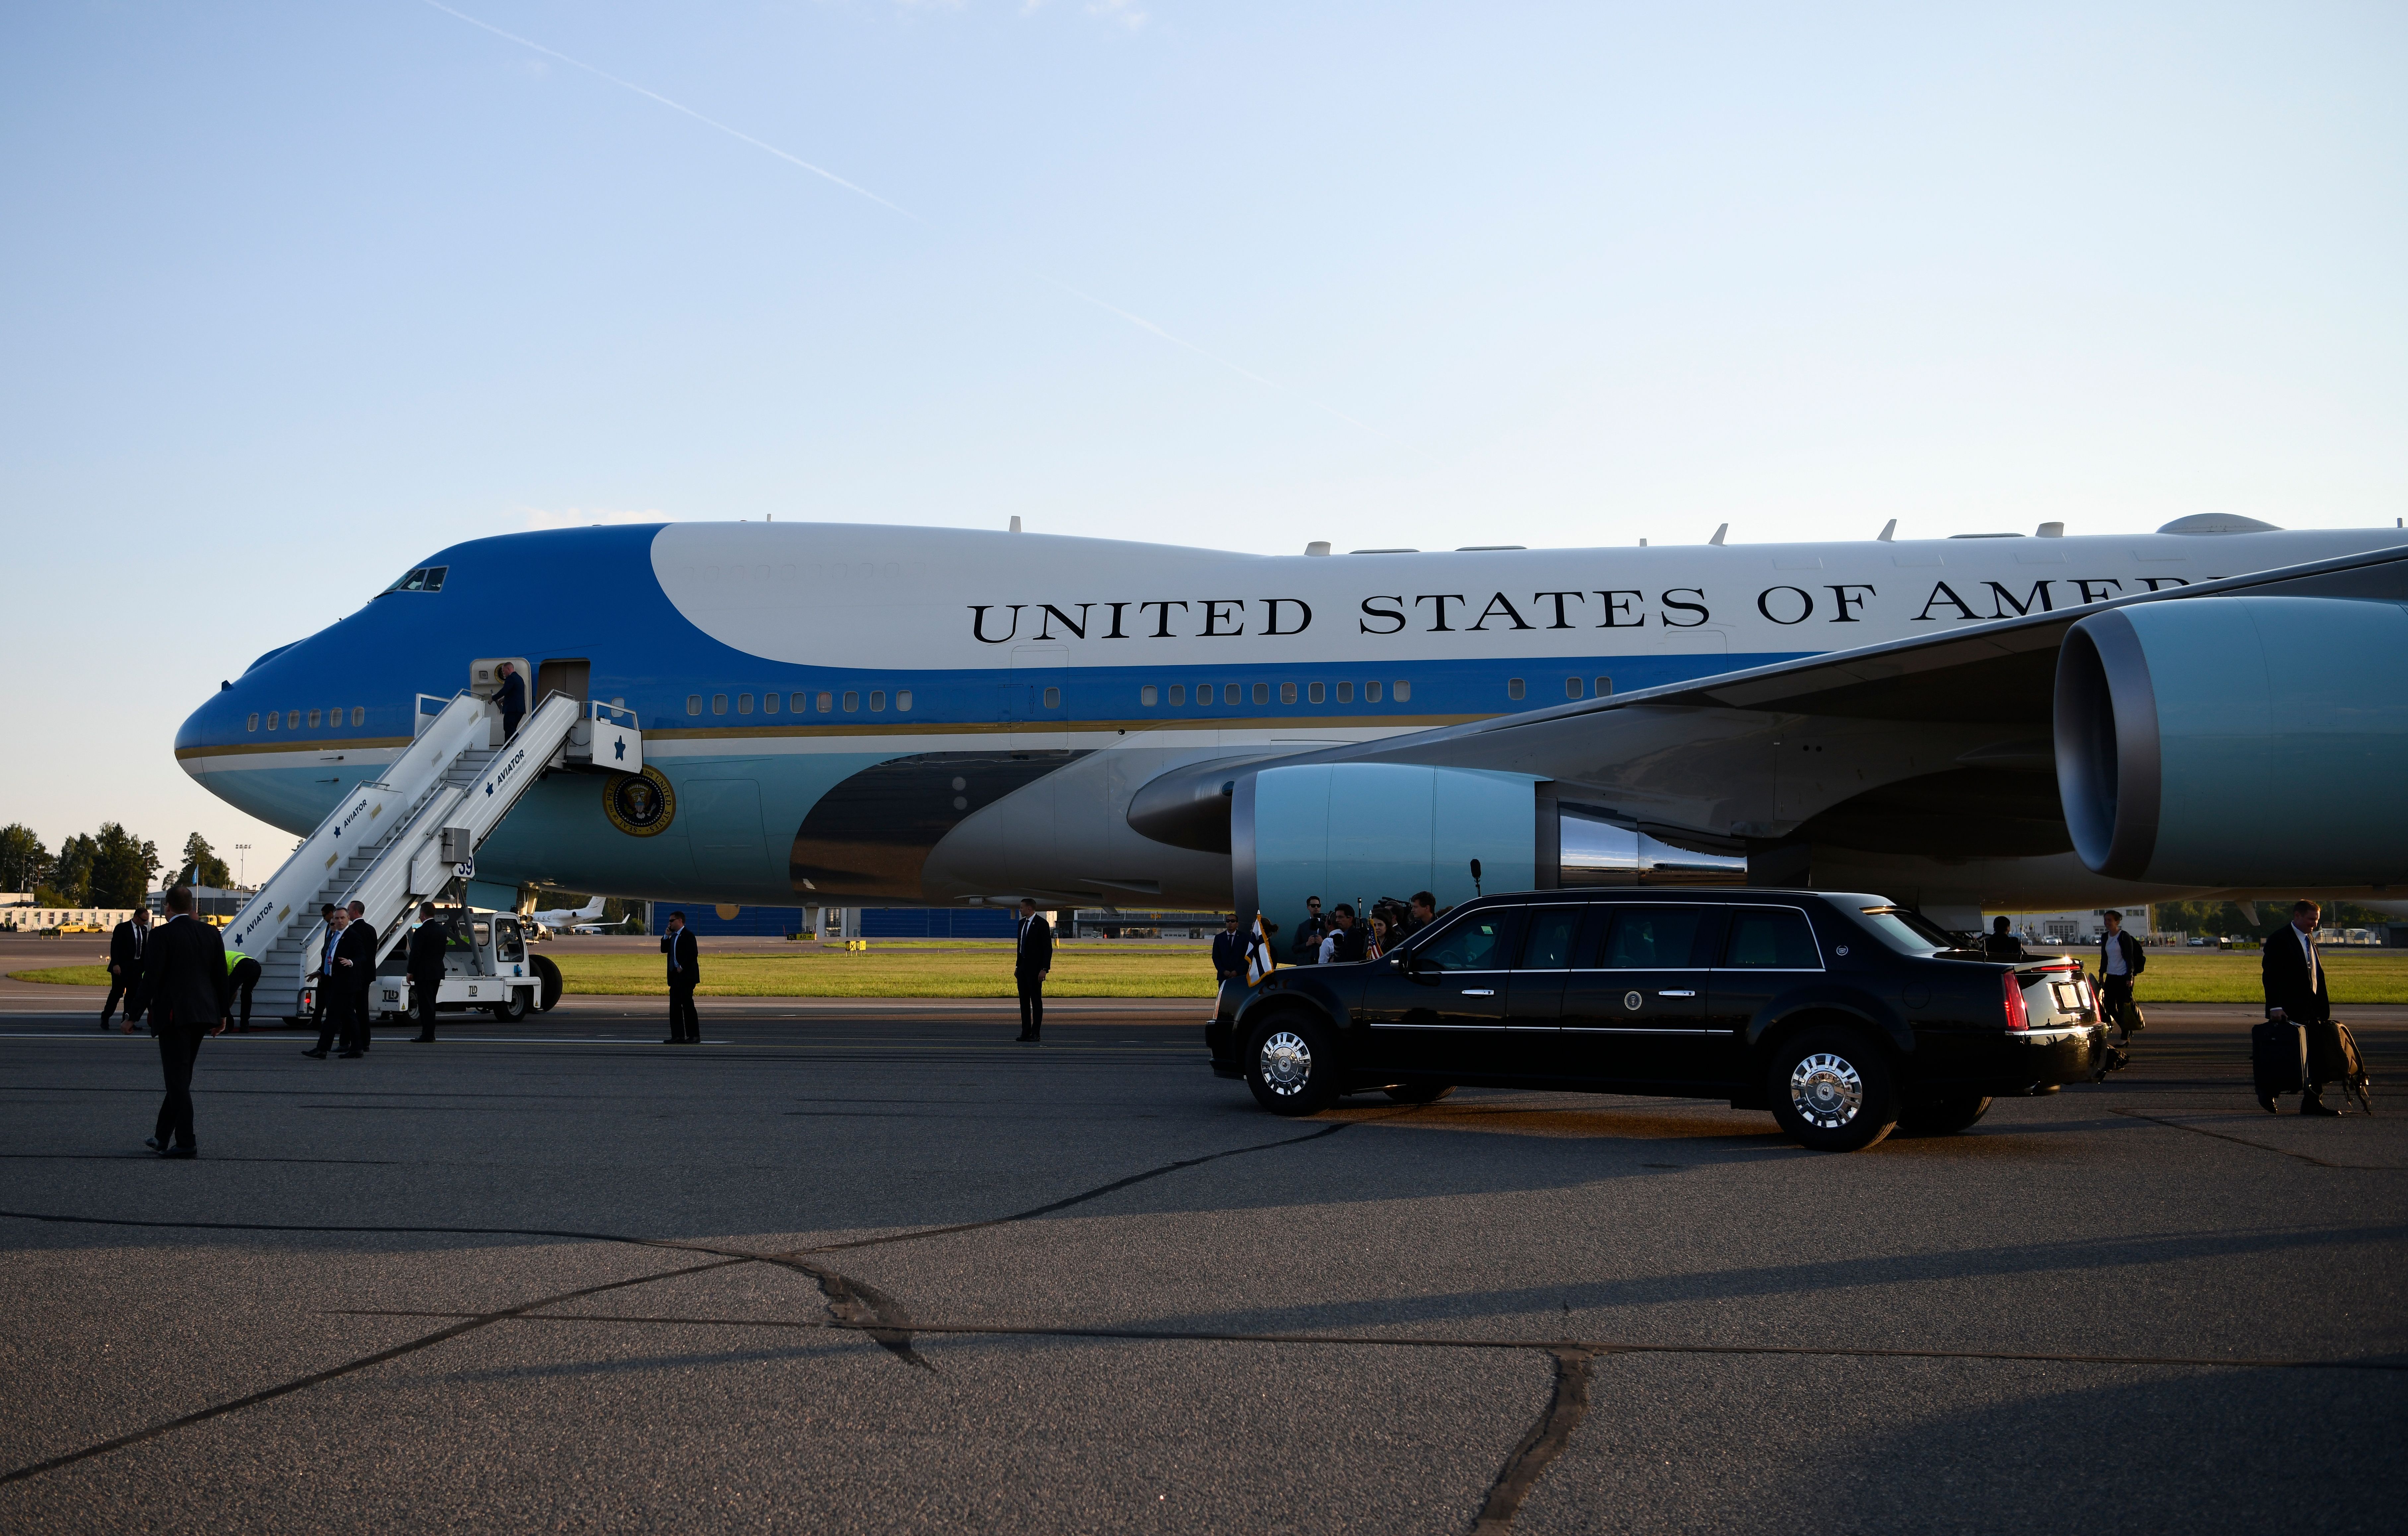
Vehicle type: Planes